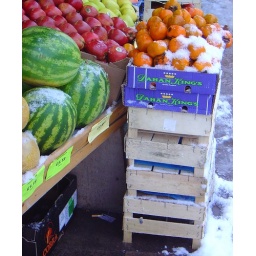
Icy fruit in one of the shops on stoke newington high street